Smethwick in the 1964 general election

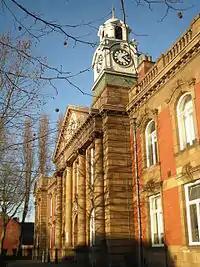
Smethwick Council House, where the result was announced

Following the Second World War, Smethwick attracted a significant number of immigrants from Commonwealth countries, the largest ethnic group being Sikhs from the Punjab in India. There was also a background of factory closures, and a growing waiting list for local council housing. Griffiths ran a campaign critical of both the opposition, and the government's, immigration policies.